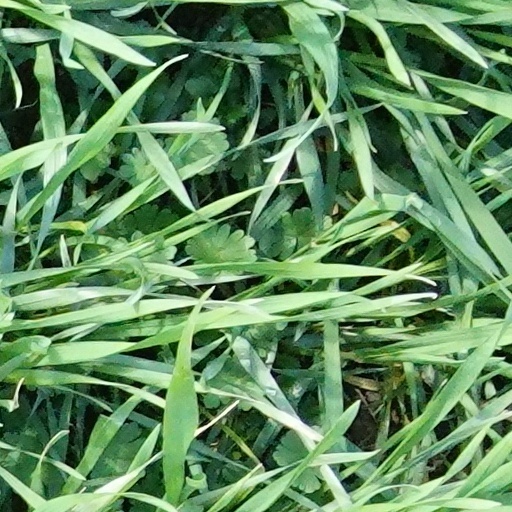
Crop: wheat